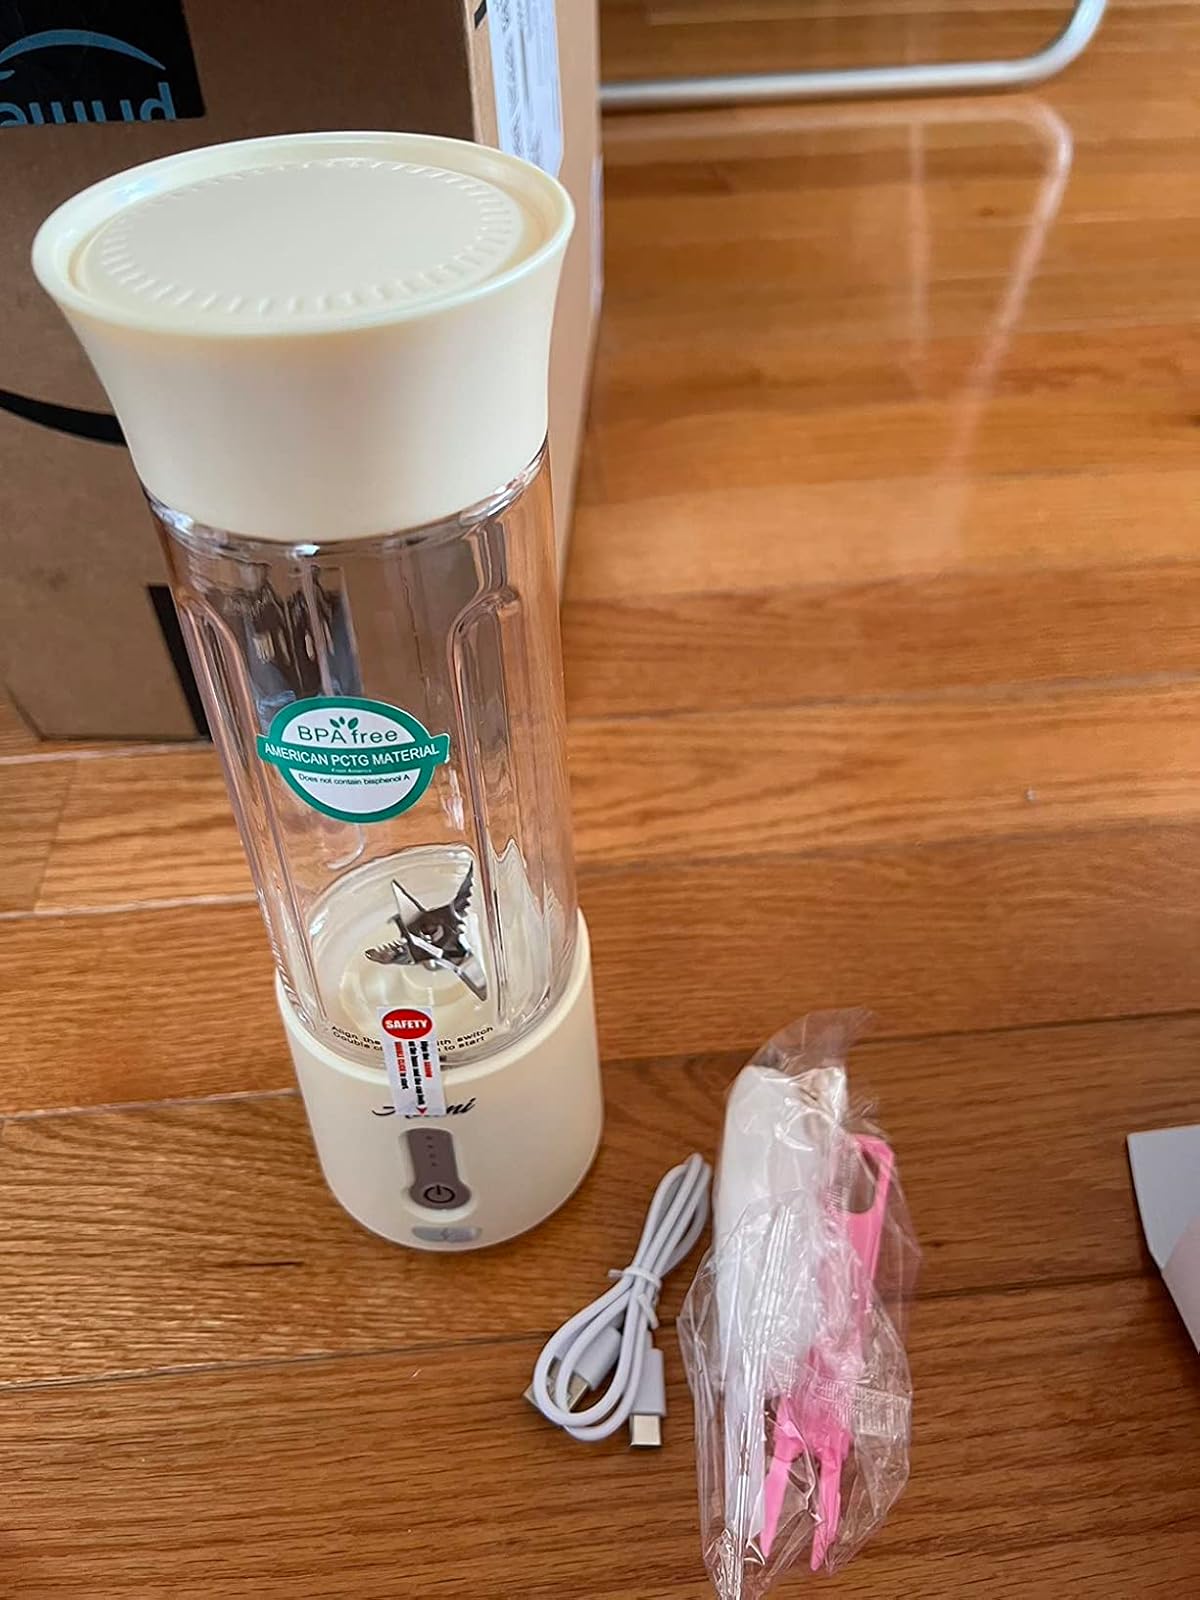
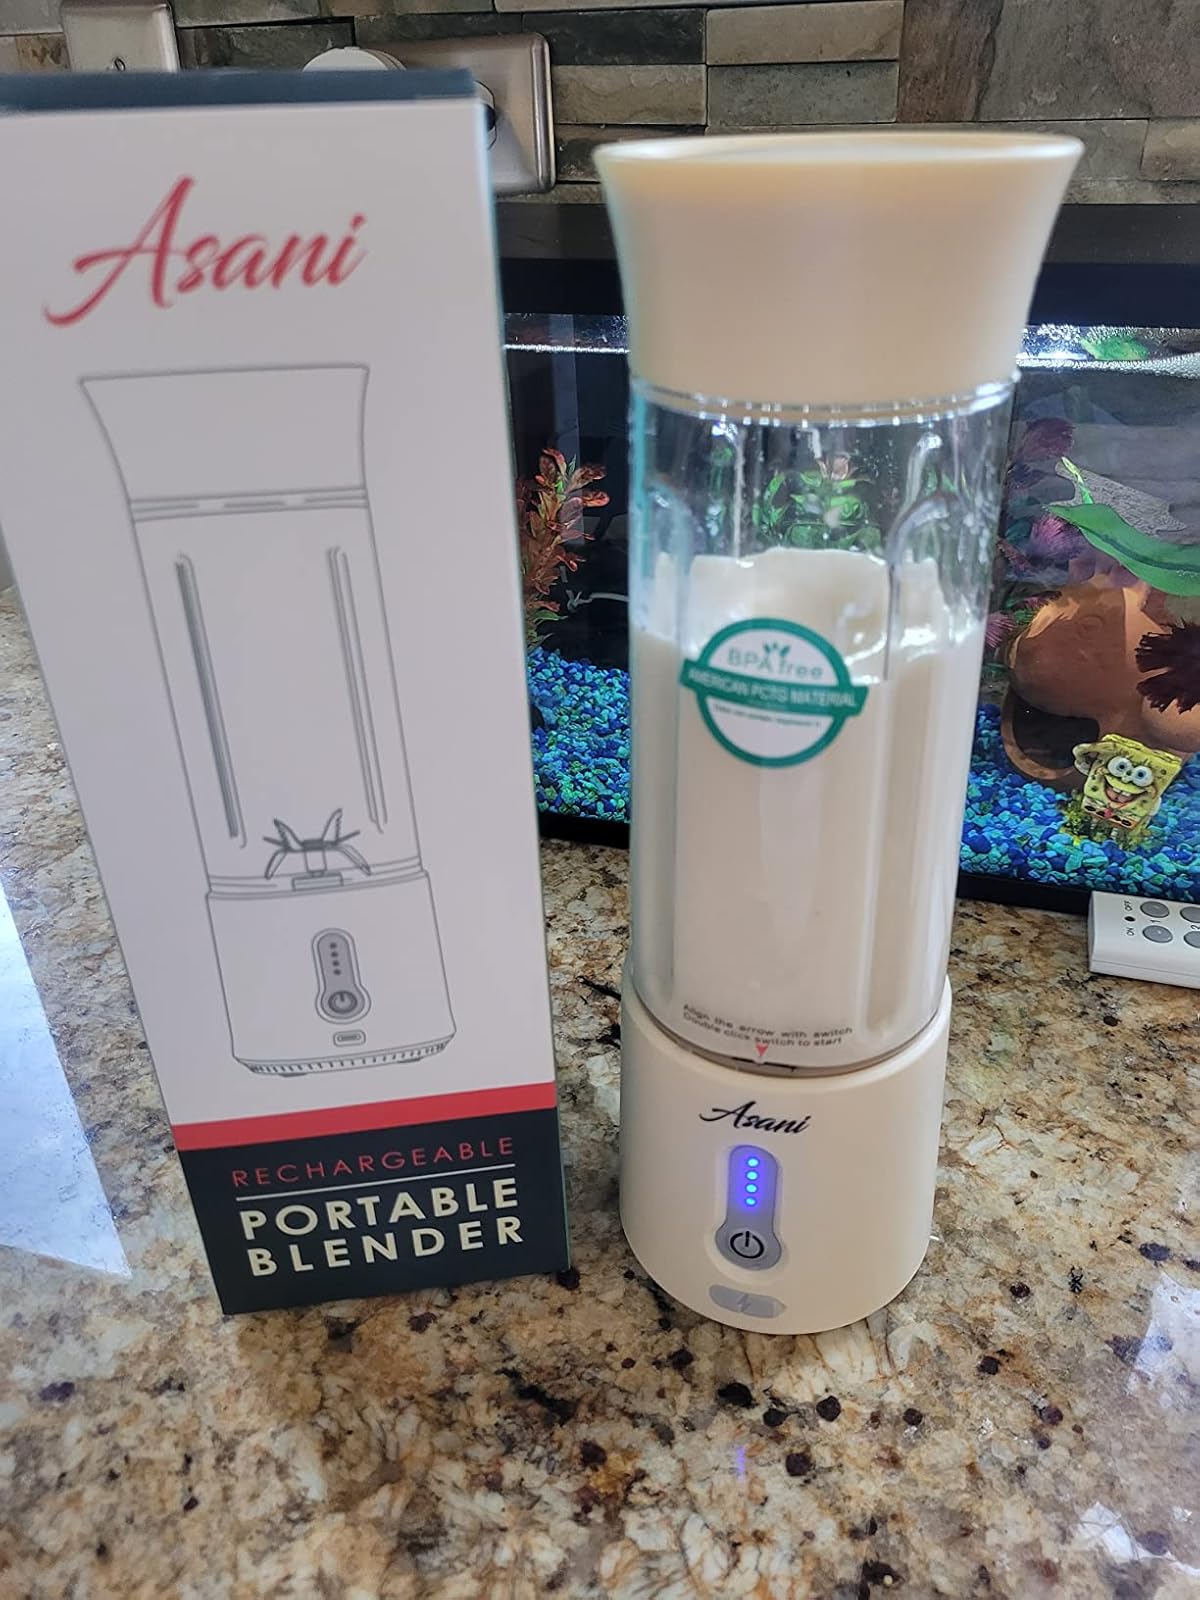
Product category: items_blender
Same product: yes